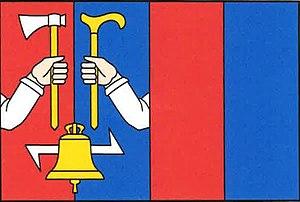
Čakov est une commune du district de Benešov, dans la région de Bohême-Centrale, en République tchèque. Sa population s'élevait à 125 habitants en 2020.